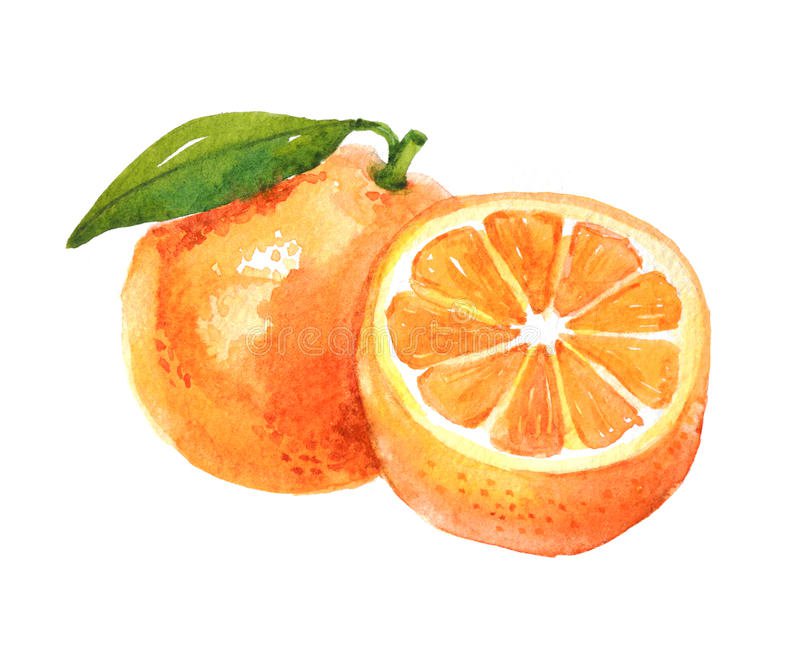
Label: Orange